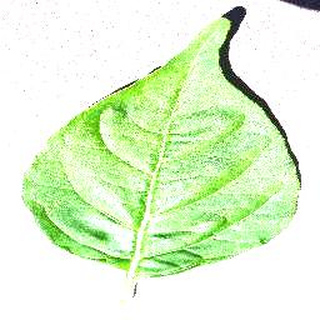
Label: healthy_bell_pepper